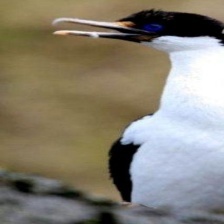
Species: IMPERIAL SHAQ
Scientific name: LEUCOCARBO ATRICEPS